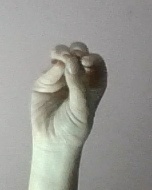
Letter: ha